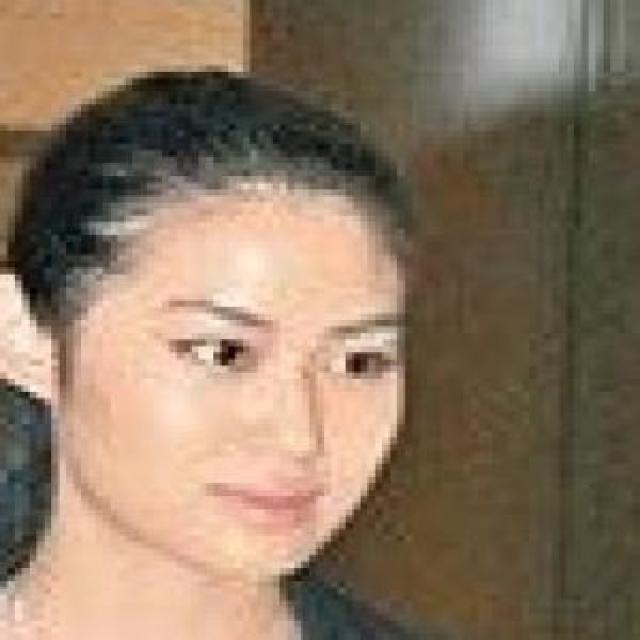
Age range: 21-44